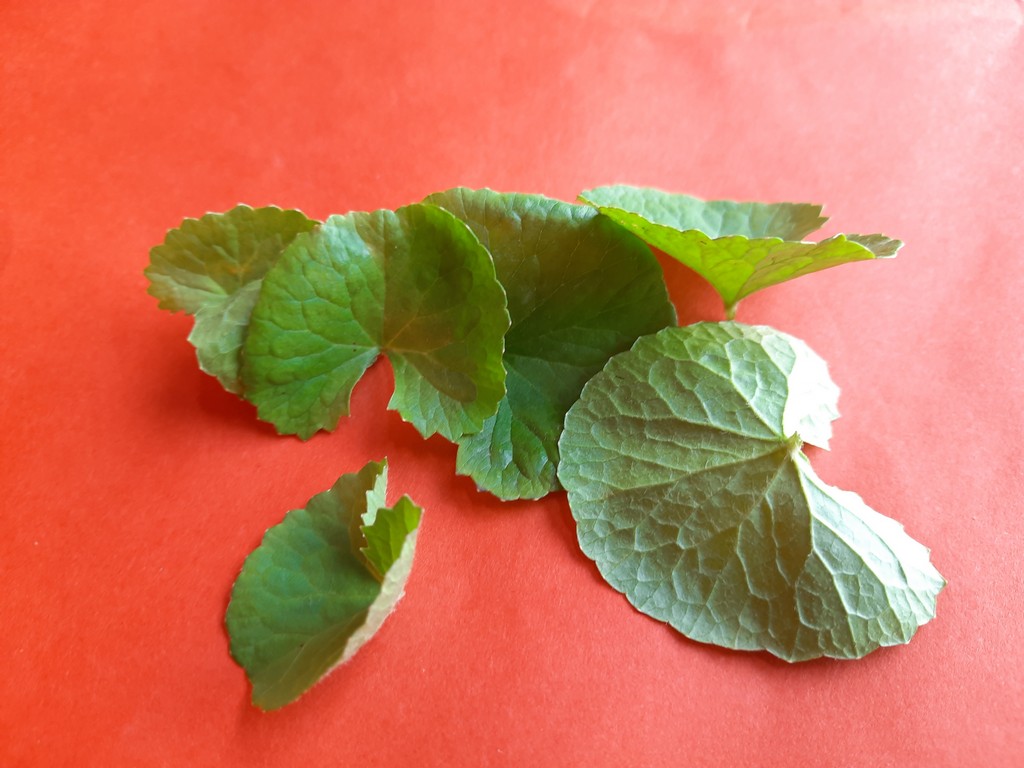
Label: Healthy